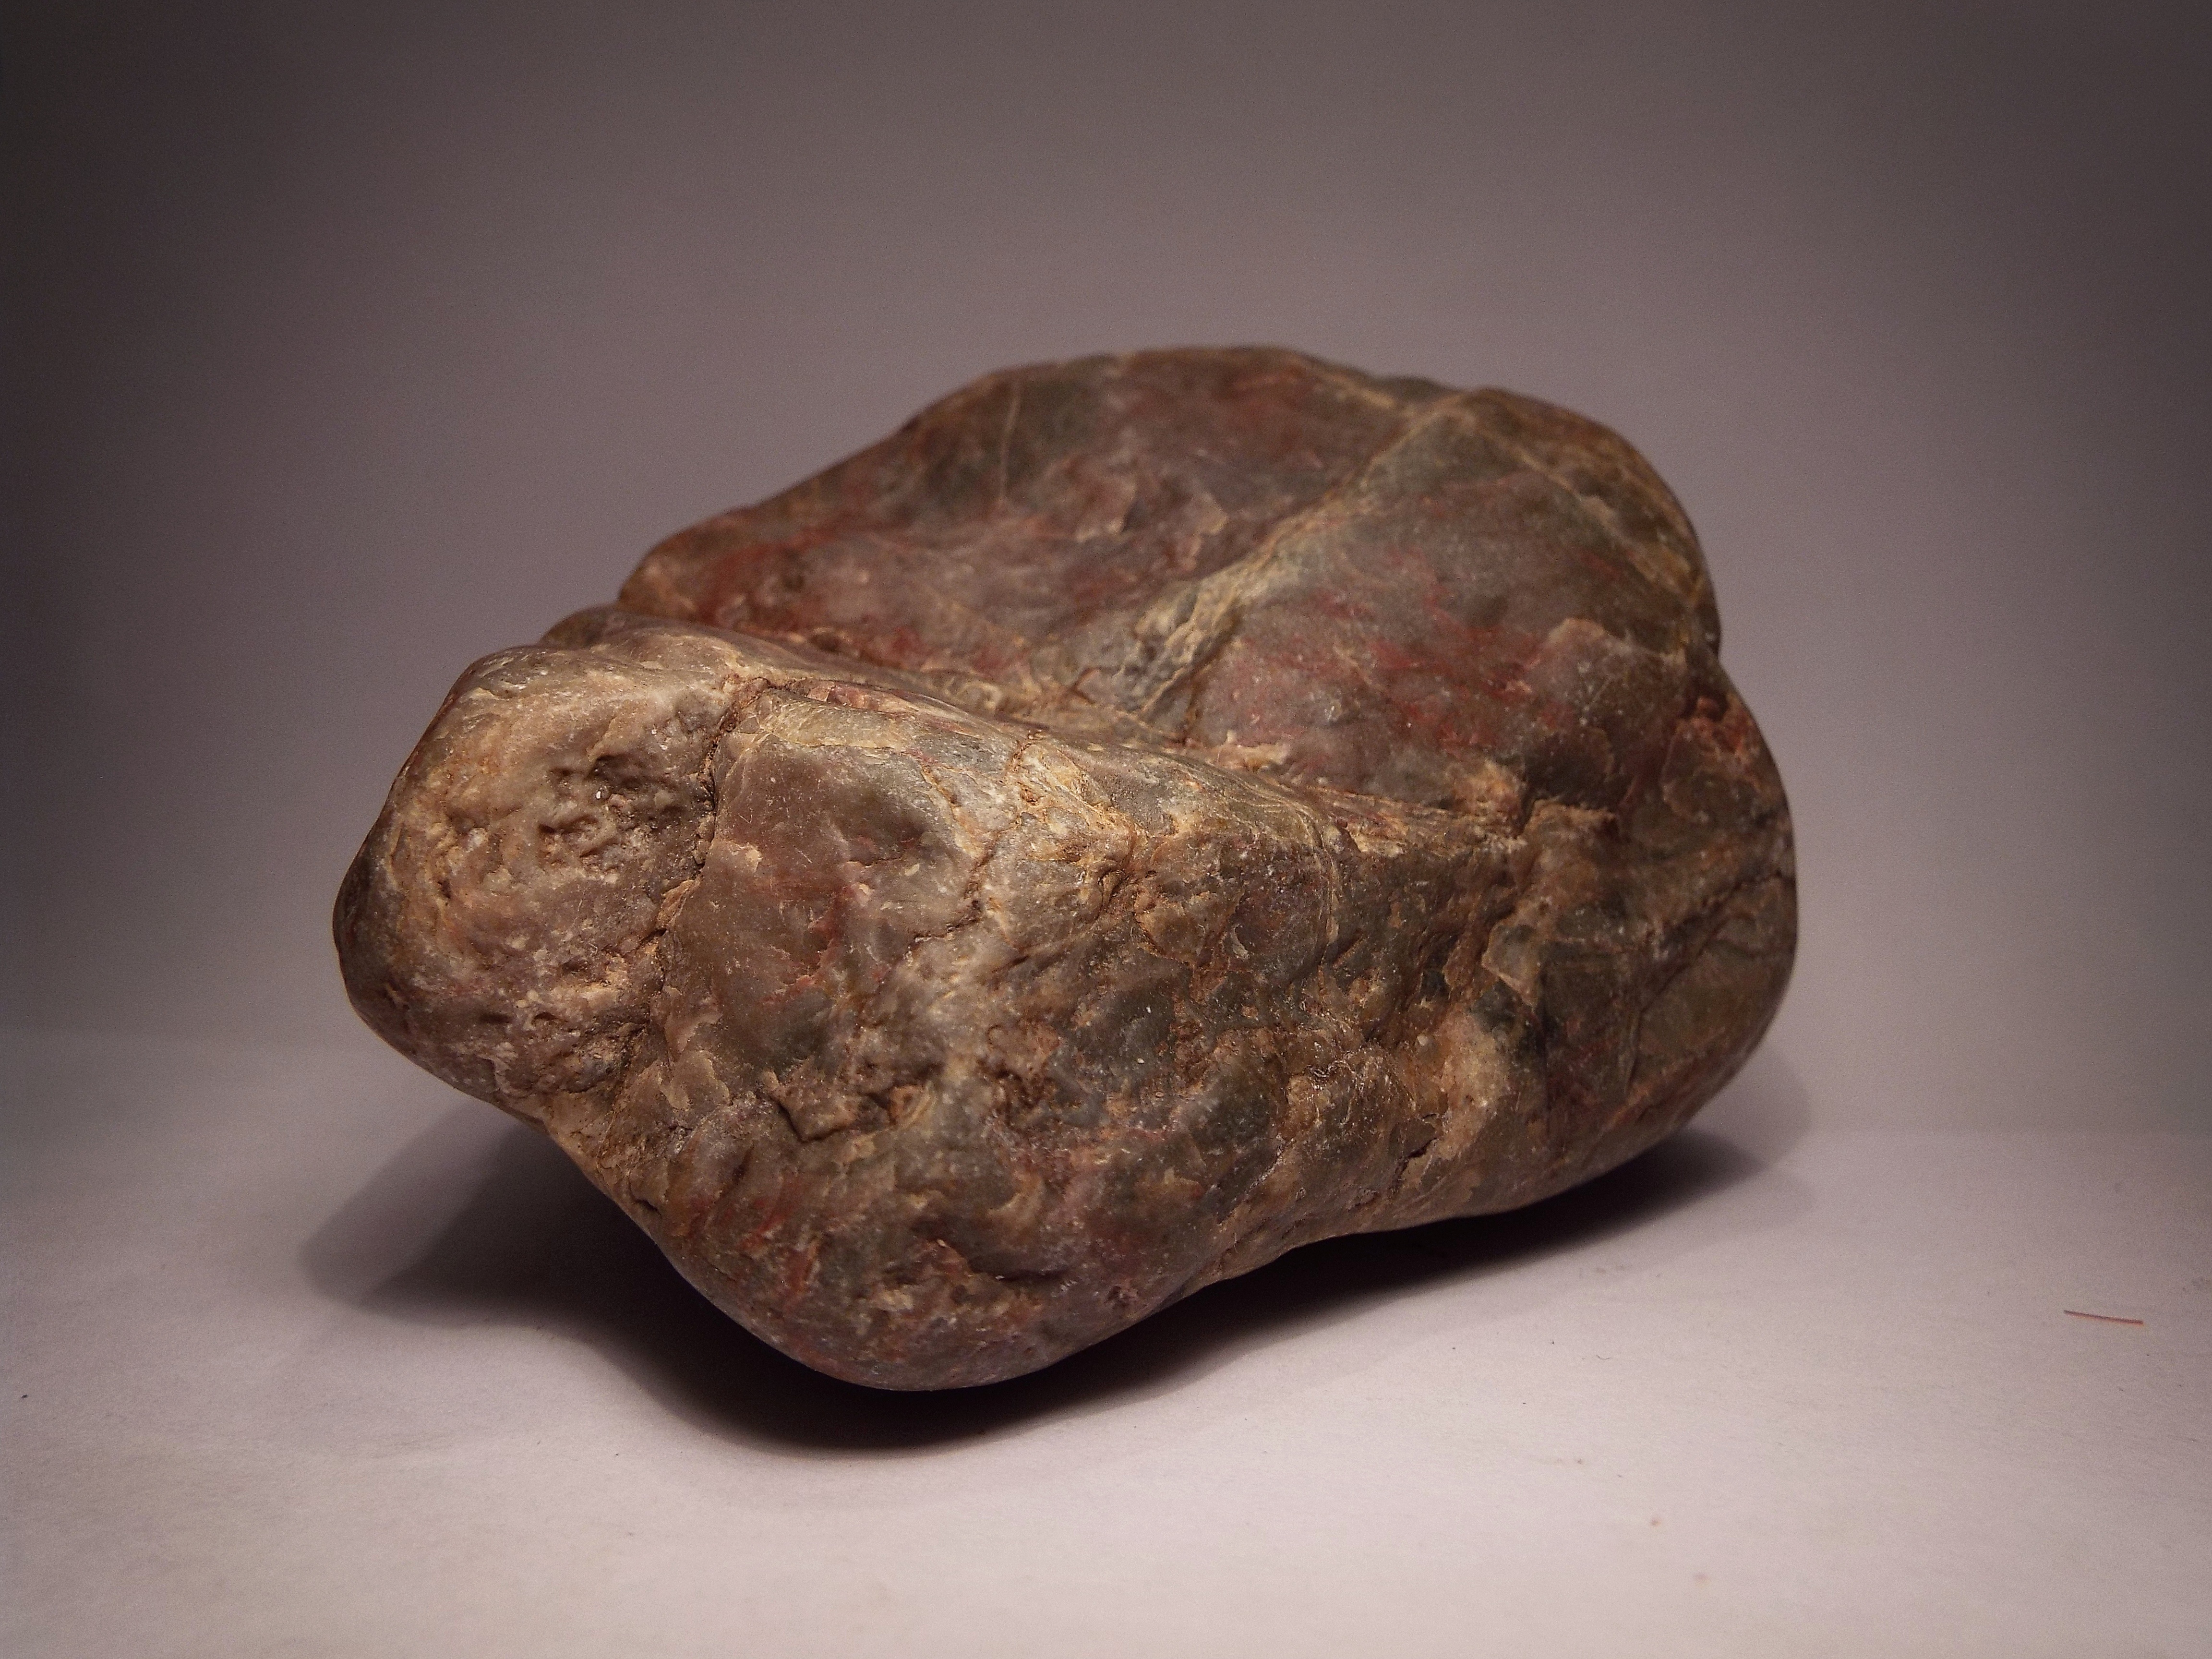
nature, rock, wood, stone, macro, brown, material, jewellery, background, boulder, wallpaper, mineral, fashion accessory